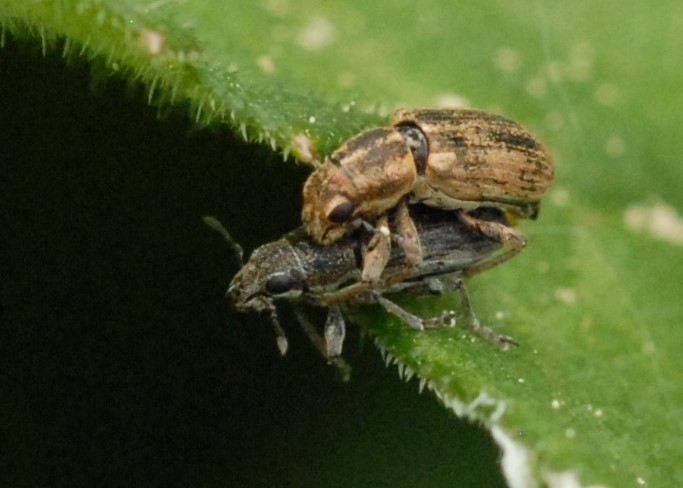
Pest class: pea_leaf_weevil